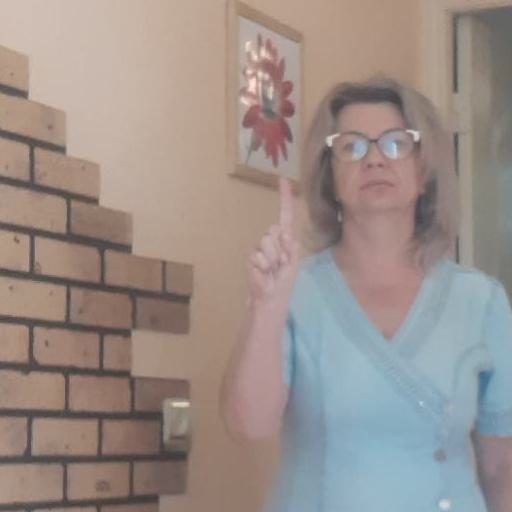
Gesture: one